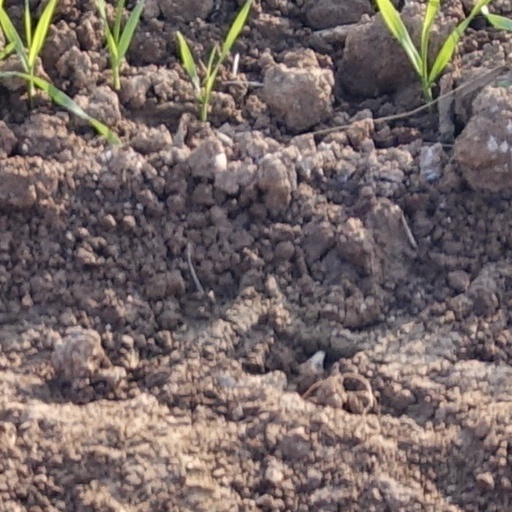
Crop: wheat